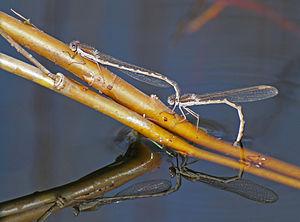
Le leste brun ou brunette hivernale, est une petite espèce de libellules de la famille des Lestidae, originaire d'Eurasie. De couleur brune, cette espèce a la particularité de voir ses imagos hiverner.